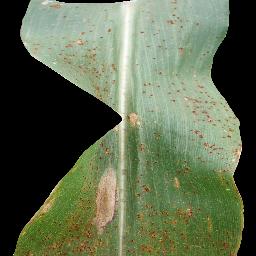
Label: Corn___Common_rust